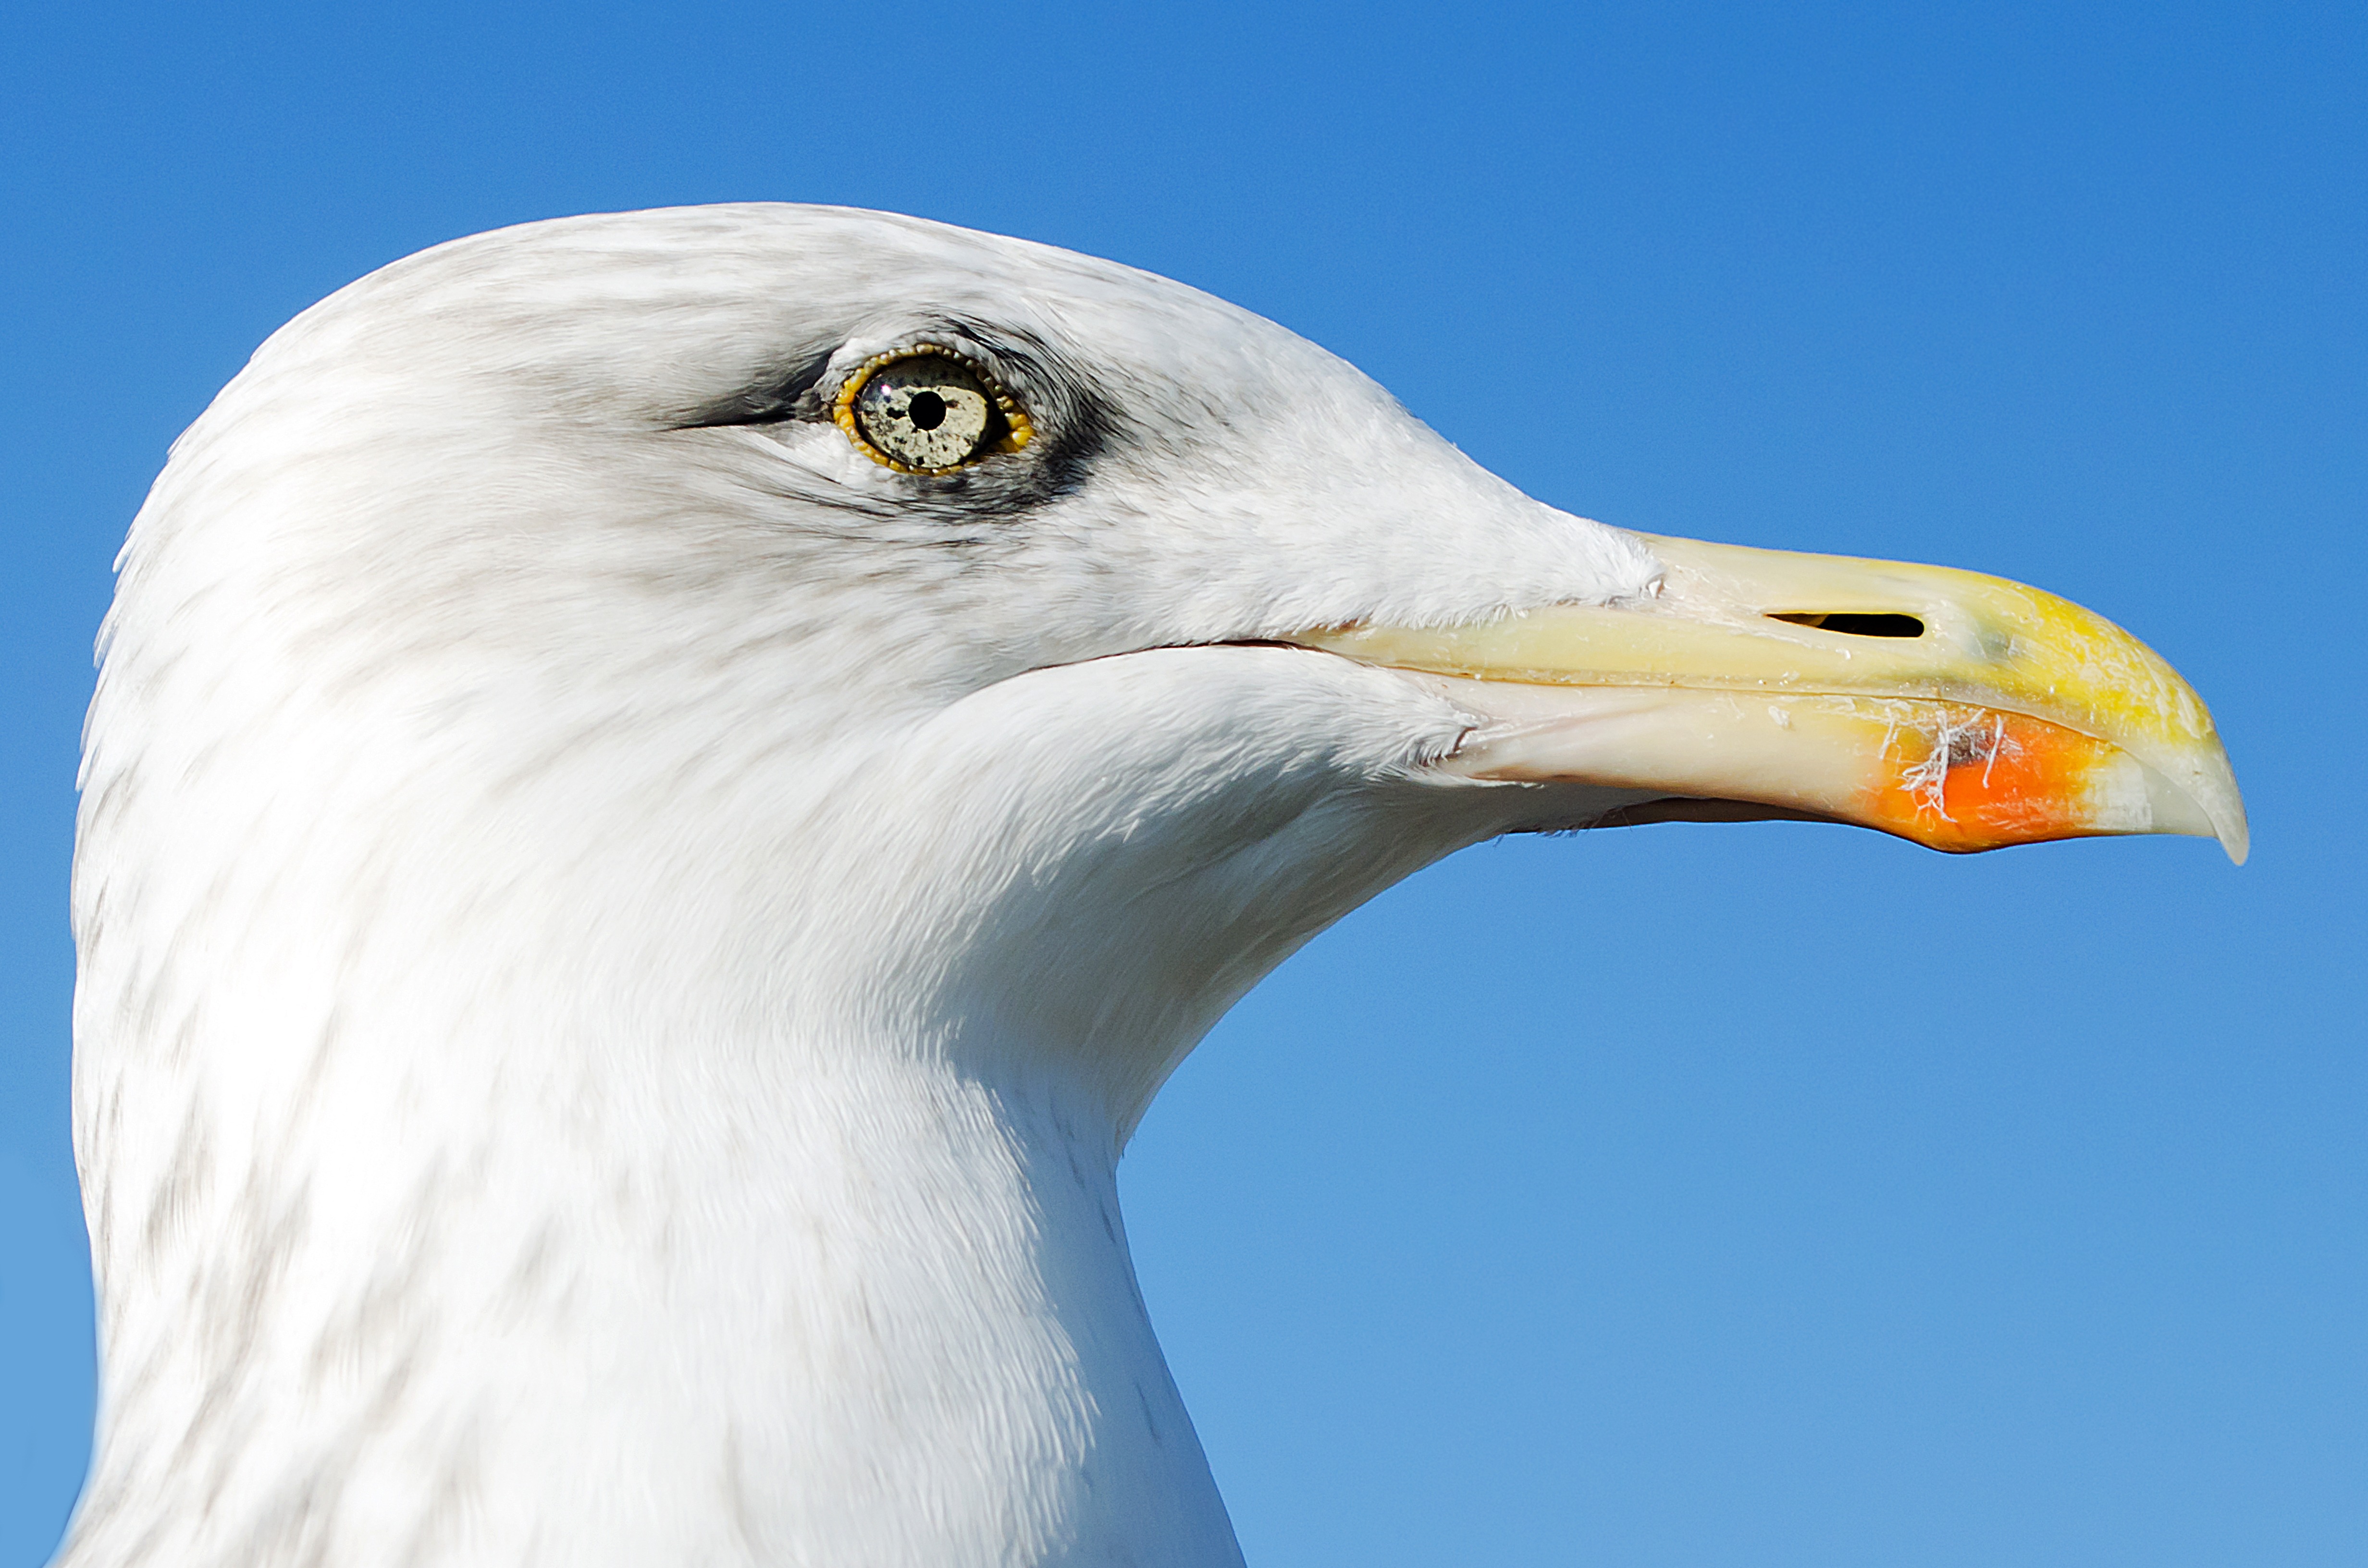
nature, bird, wing, white, seabird, flying, wildlife, wild, gull, beak, flight, peace, glide, soar, soaring, freedom, object, speed, fauna, overhead, outdoors, birds, gulls, one, background, feathers, wings, animals, seagulls, vertebrate, dynamic, day, albatross, charadriiformes, european herring gull